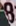
Number: 8